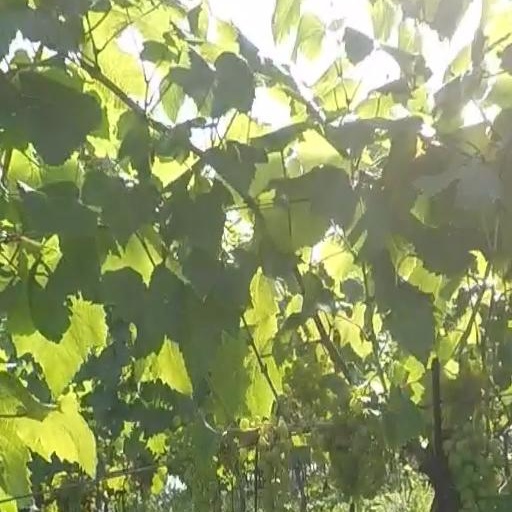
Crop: grape